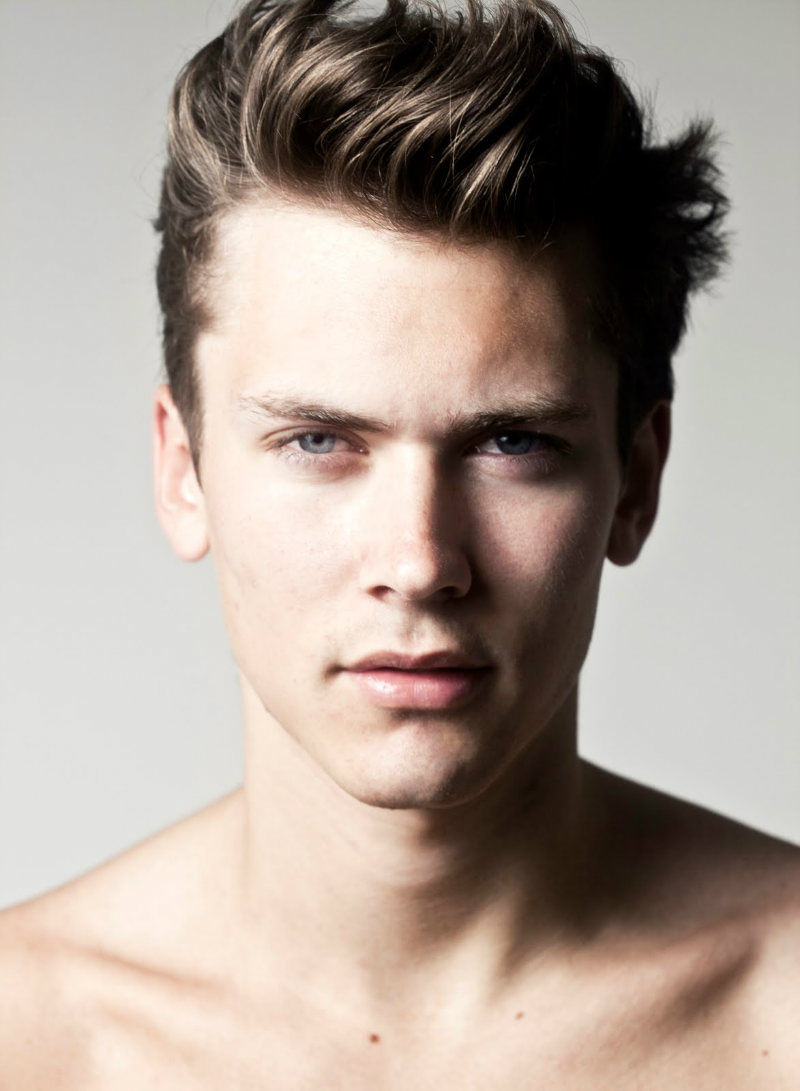
Portrait style: Real Portrait